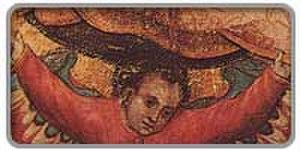
L'image de Notre-Dame de Guadalupe ou la tilma de Juan Diego est une image acheiropoïète établie sur un tissu de 1,70 mètre par 1,05 sur lequel est représentée l'image de Notre-Dame de Guadalupe. Ce tissu remonte au XVIᵉ siècle, la tradition catholique indique qu'il est le fruit d'un miracle lors des apparitions mariales de Notre-Dame de Guadalupe à Juan Diego en 1531, devant l'évêque de Mexico Mᵍʳ Zumárraga. D'après le manuscrit daté du milieu du XVIᵉ siècle, l'image serait apparue « miraculeusement » sur la tilma de l'Indien, alors que celui-ci remettait à l'évêque Zumarraga des roses d'Espagne, en preuve des apparitions mariales dont il disait avoir été l'objet. Ces apparitions, ainsi que le « miracle de la tilma » ont fait l'objet d'une enquête officielle par l'Église catholique en 1666, et ils ont été officiellement reconnus par les autorités de l’Église en 1784.